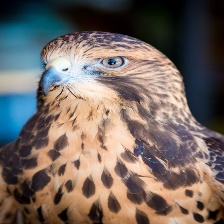
Species: RED TAILED HAWK
Scientific name: BUTEO JAMAICENSIS